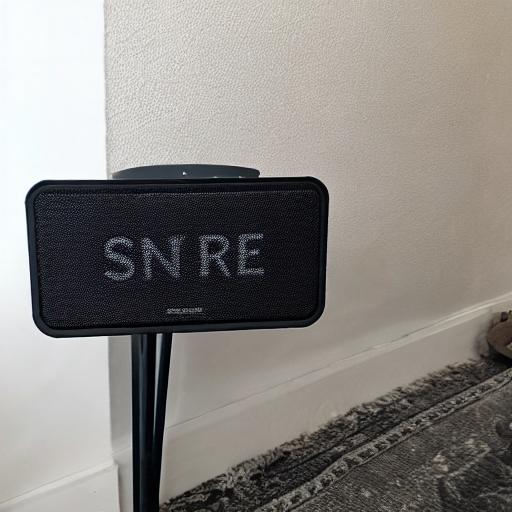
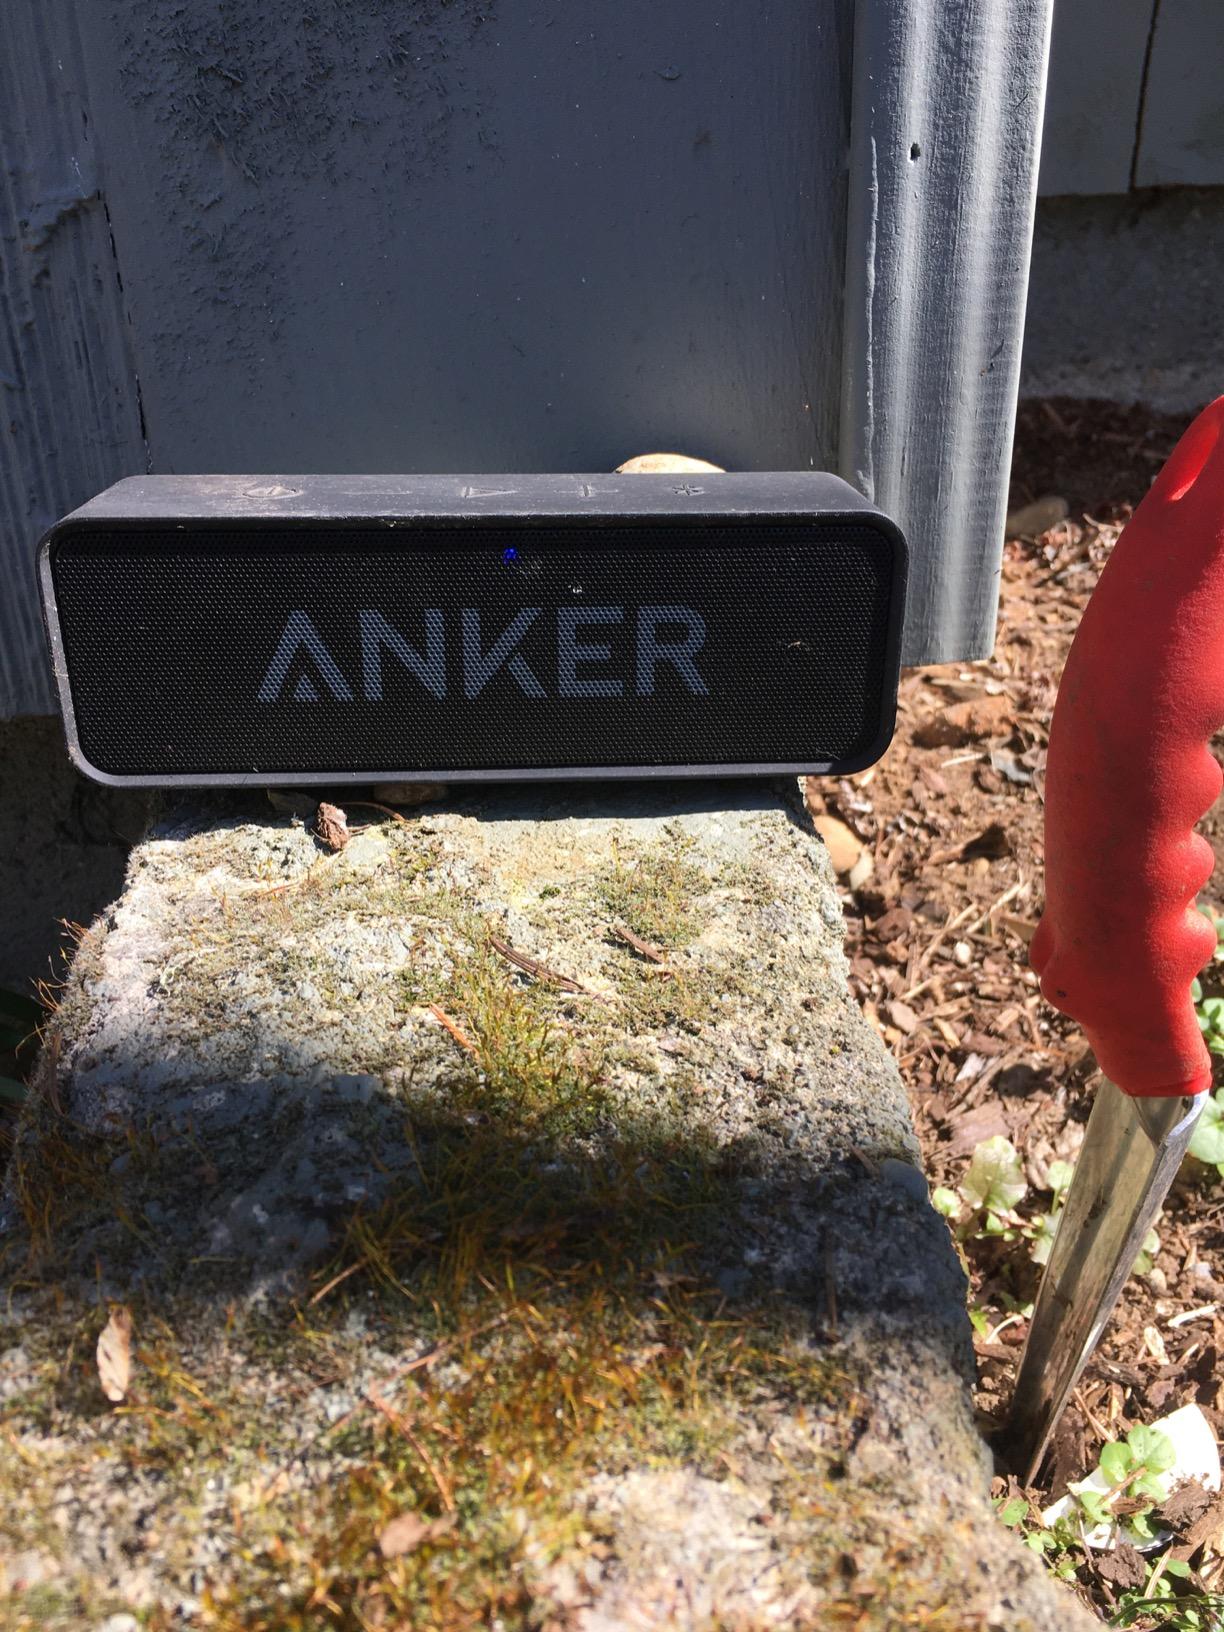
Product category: speaker
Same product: no